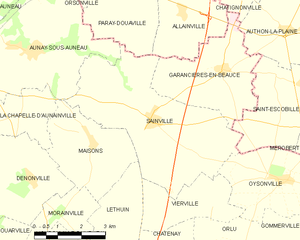
Carte de Sainville et des communes limitrophes.
Sainville est une commune française située dans le département d'Eure-et-Loir en région Centre-Val de Loire.